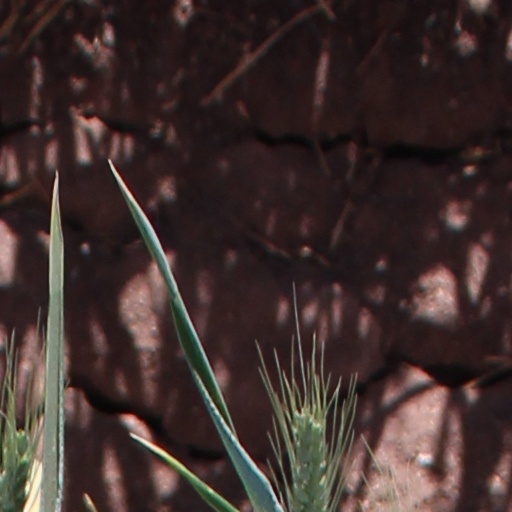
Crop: wheat